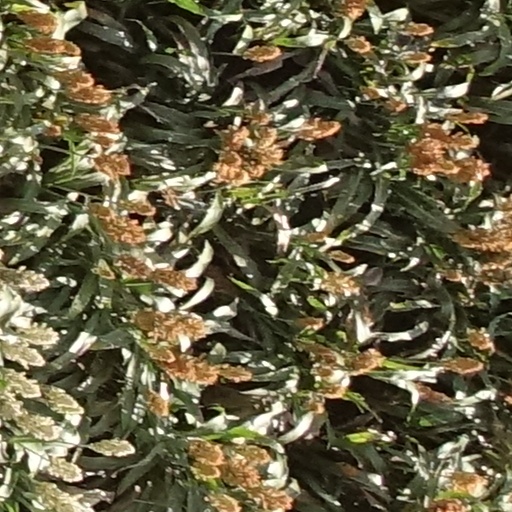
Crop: sorghum